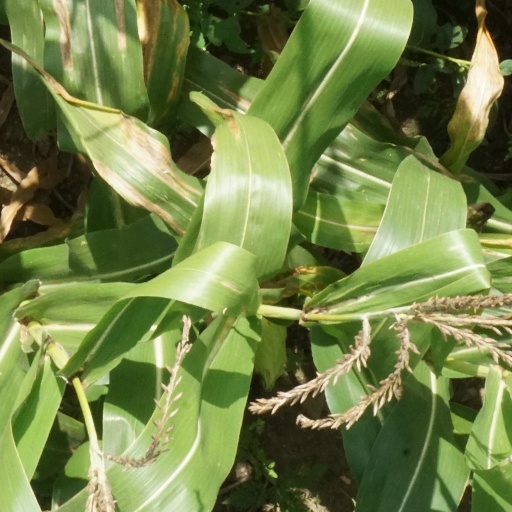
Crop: maize; corn